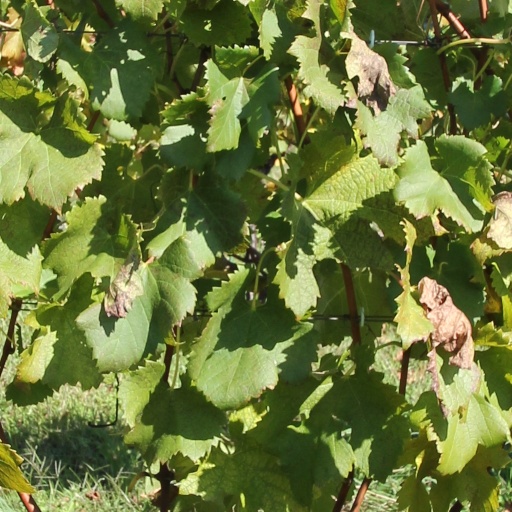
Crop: grape